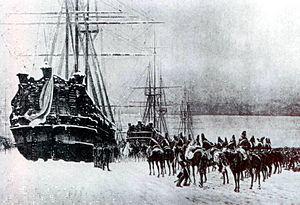
Pichegru en Hollande.
Cette page concerne l'année 1795 du calendrier grégorien.